Vladimir Medinsky

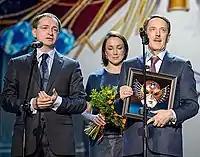
Golden Mask award in 2015

In 1999, Medinsky joined the election campaign staff of the Fatherland – All Russia bloc for the elections to the 3rd State Duma. From 2002 to 2004, he headed the Moscow executive committee of the United Russia political party and led the party's Moscow campaign headquarters during the 2003 elections. In December 2003, he was elected to the State Duma through the party's federal list. Between 2004 and 2005, he served as deputy head of United Russia's central executive committee.